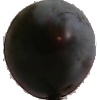
Label: Plum 3